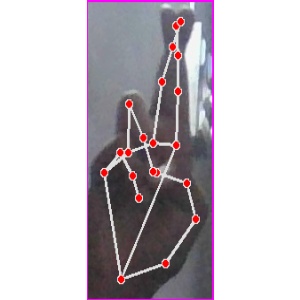
अक्षर: र